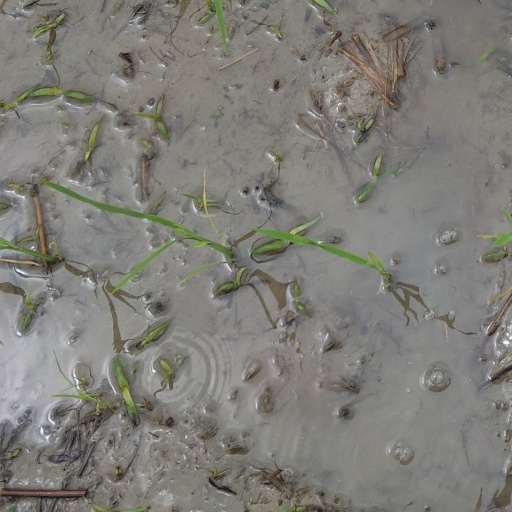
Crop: rice